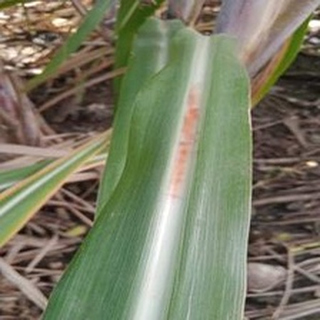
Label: sugarcane_red_rot